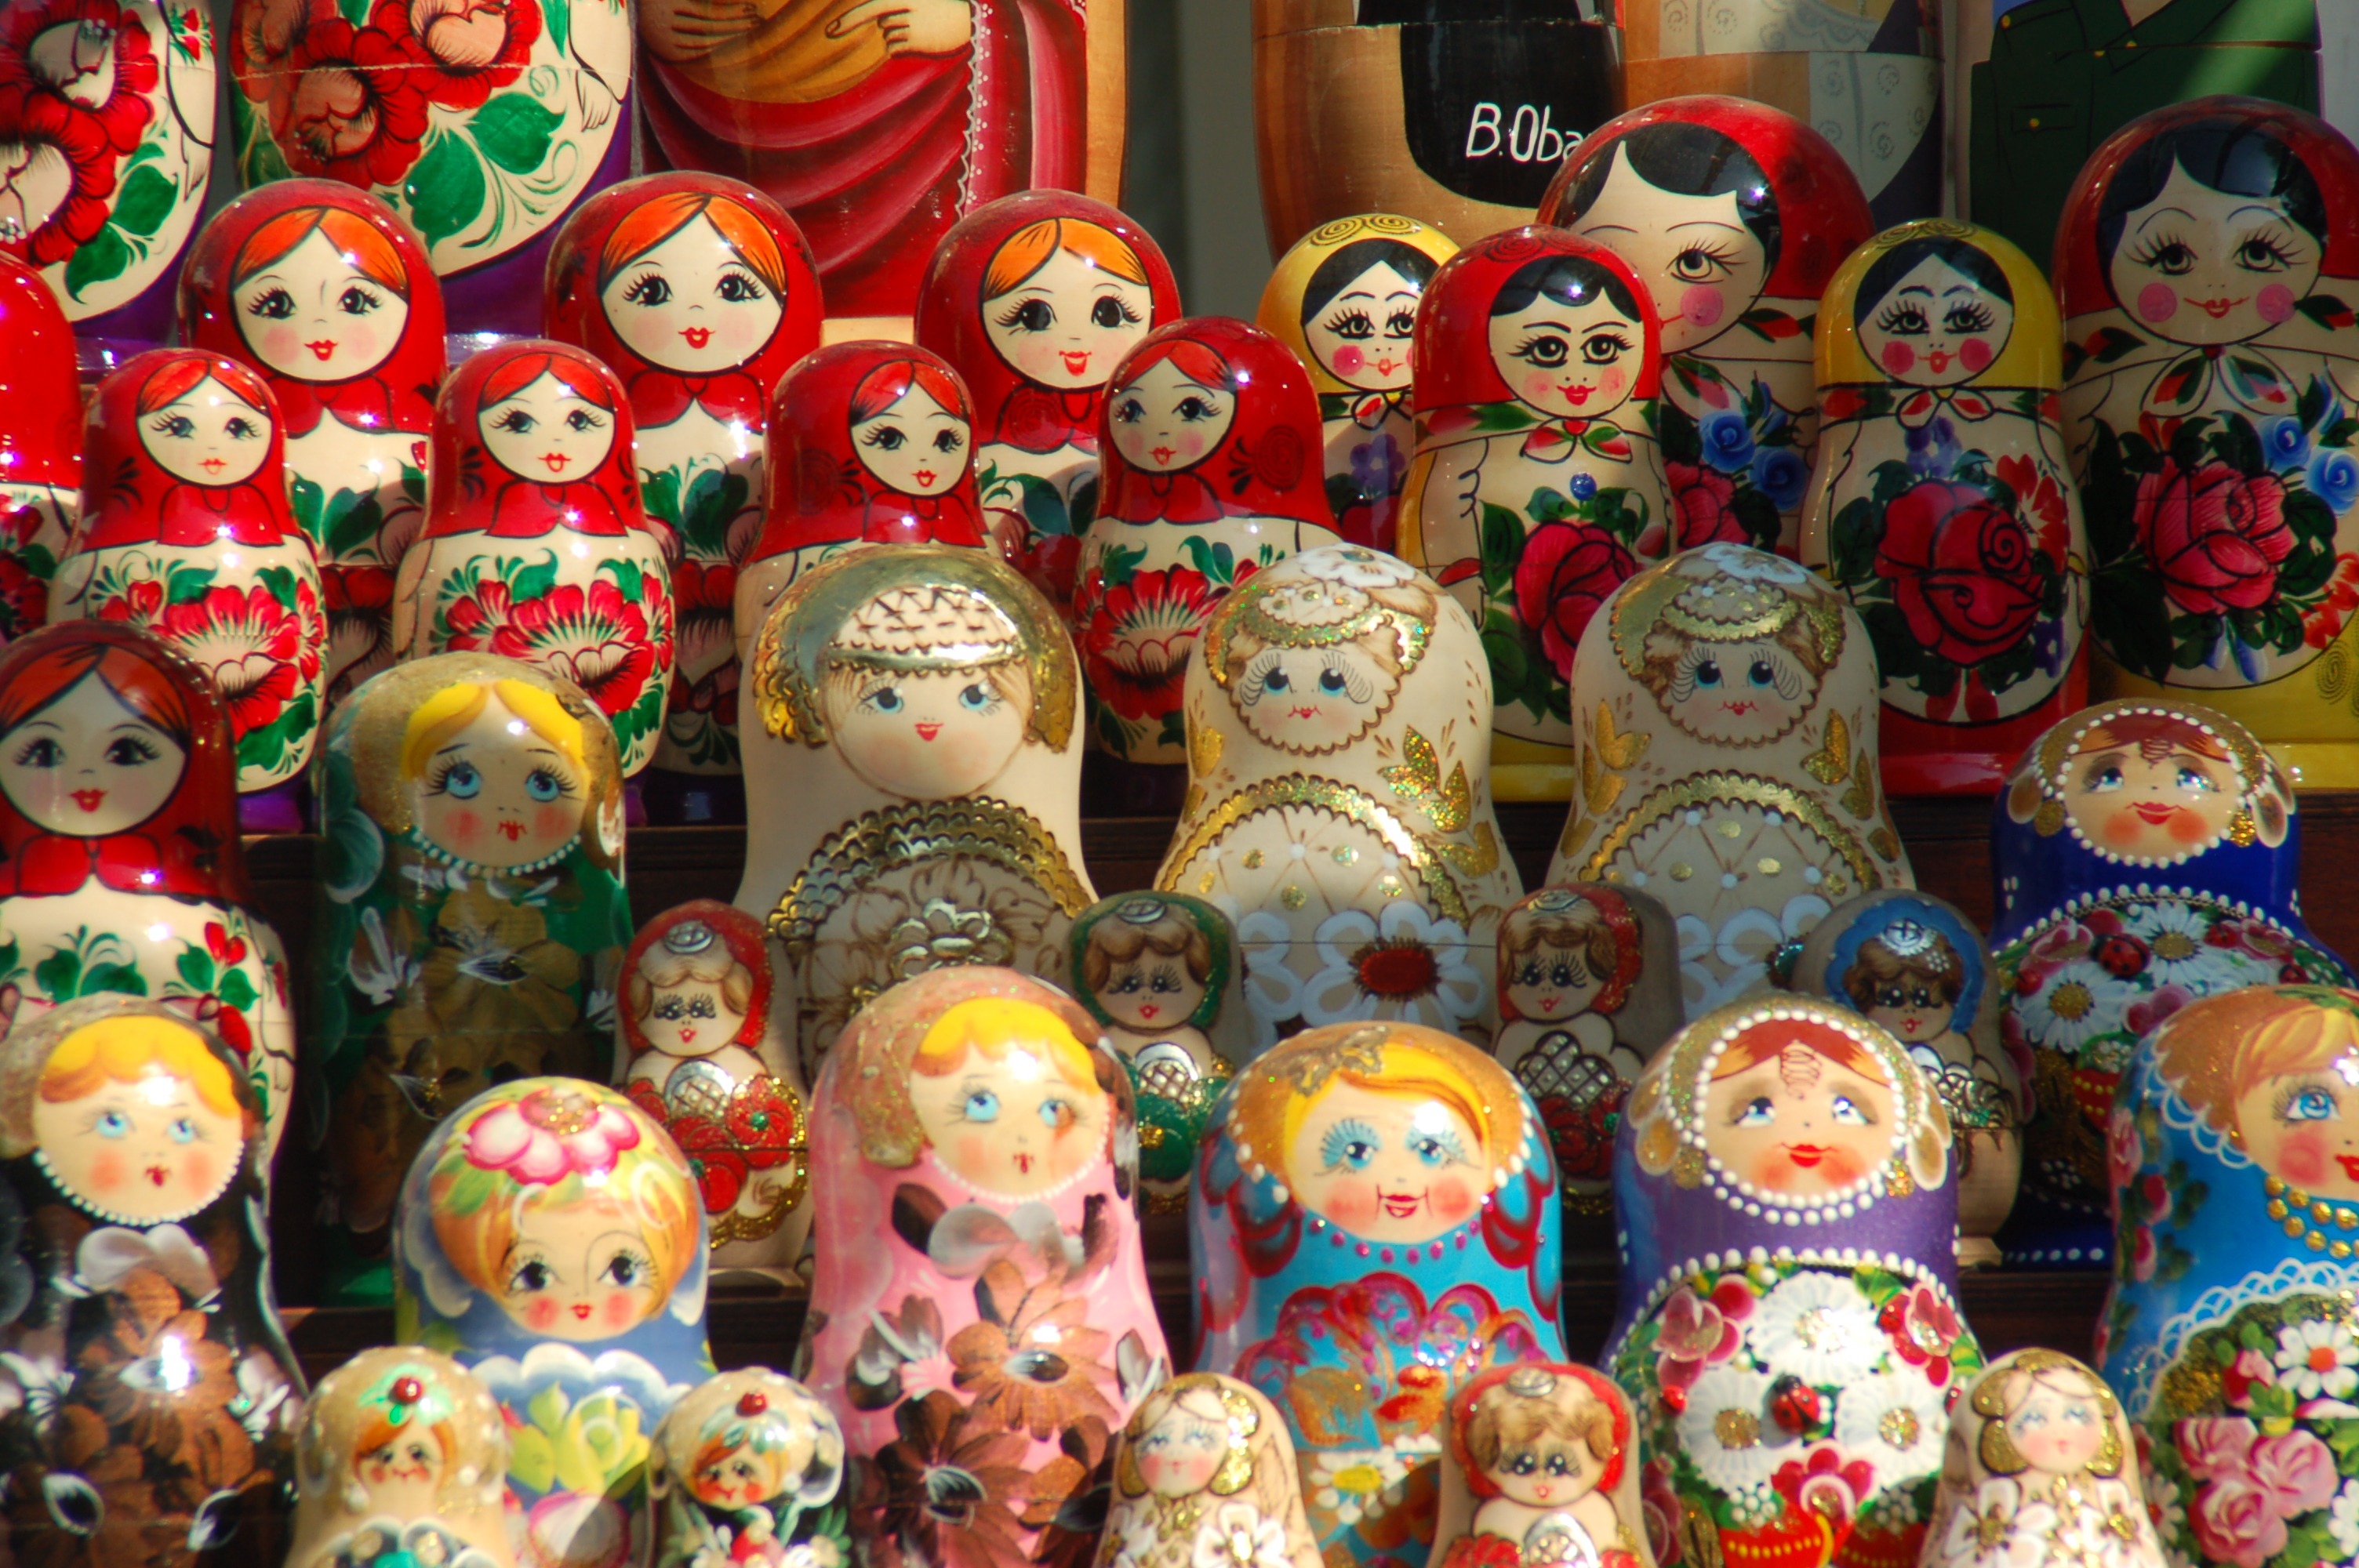
memory, toy, doll, crafts, wrist, dolls, russia, tradition, souvenir, russian dolls, matrioshkas